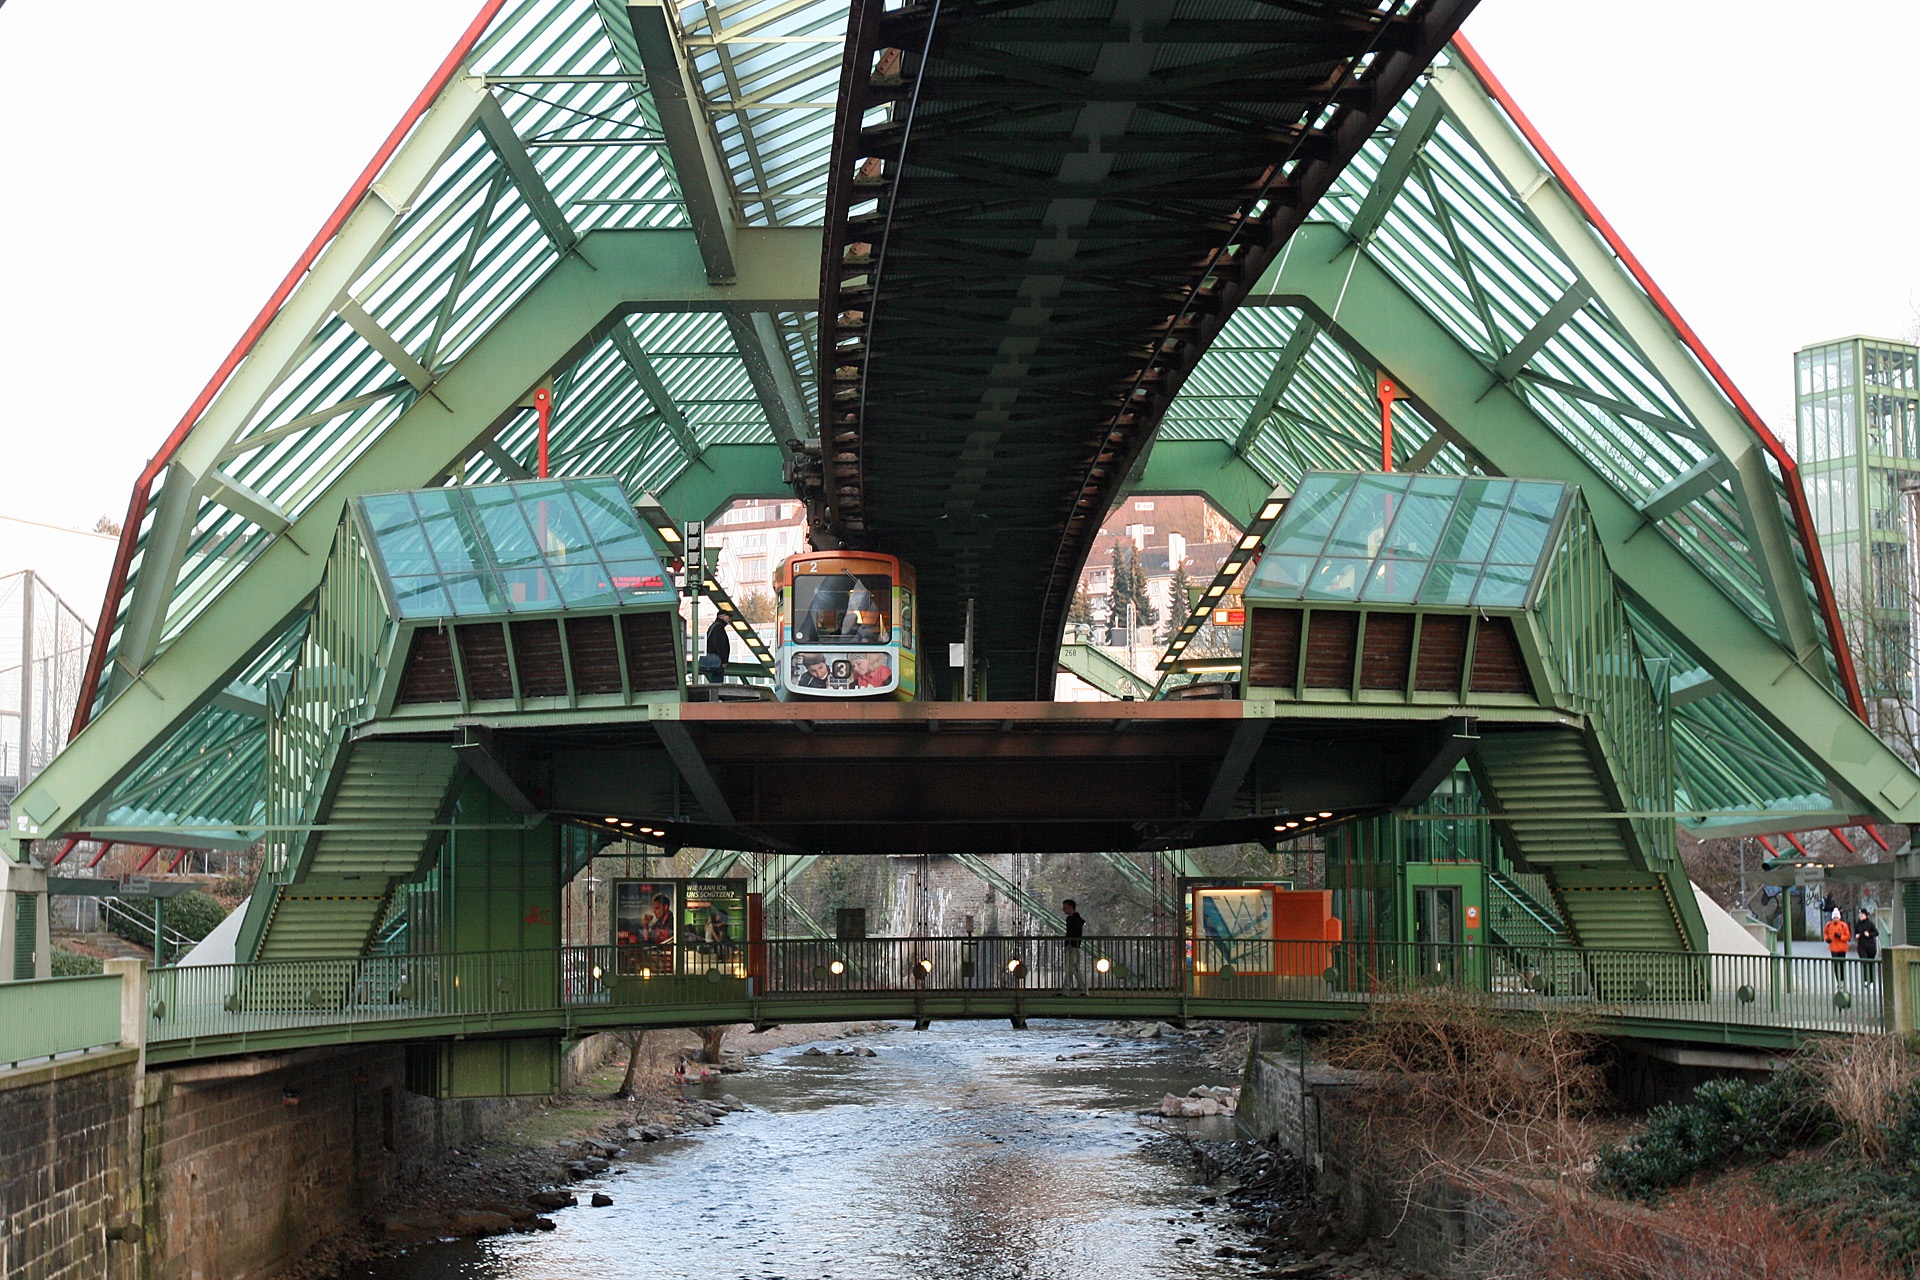
architecture, bridge, river, cityscape, metro, station, landmark, waterway, urban area, wupertal